Ed Graham

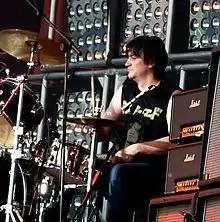
Ed Graham performing with The Darkness at Download Festival, Donington Park, England (10 June 2011)

Edwin James Graham (born 20 February 1977) is an English musician who is best known as the original drummer of the rock band The Darkness, as well as the subsequent successor band Stone Gods fronted by guitarist and singer Richie Edwards.